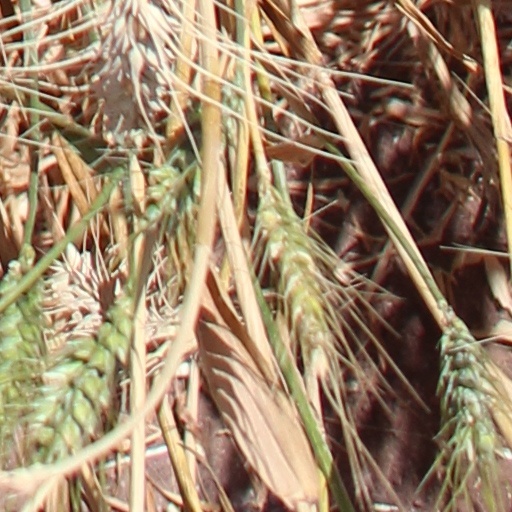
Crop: wheat